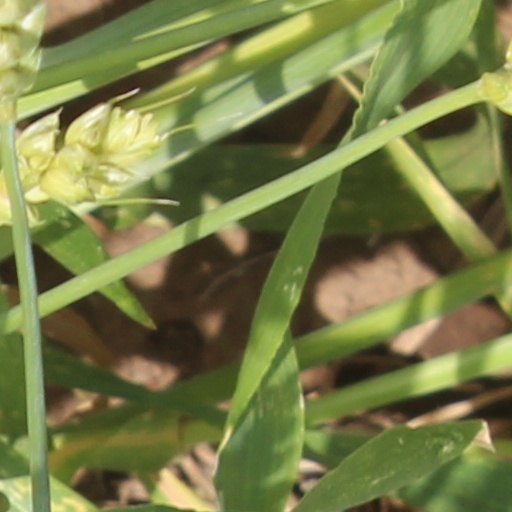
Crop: wheat